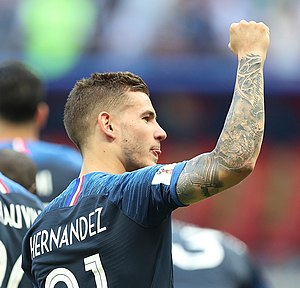
Lucas Hernández
Lucas François Bernard Hernández eller bare Lucas er en fransk fodboldspiller. Han spiller for FC Bayern München i den Tyske Bundesliga efter han skiftede fra Atletico Madrid i sommeren 2019. Bayern München betalte i omegnen af 600 millioner kroner, hvilket gør ham til den næstdyreste forsvarsspiller, kun overgået af Virgil Van Dijk